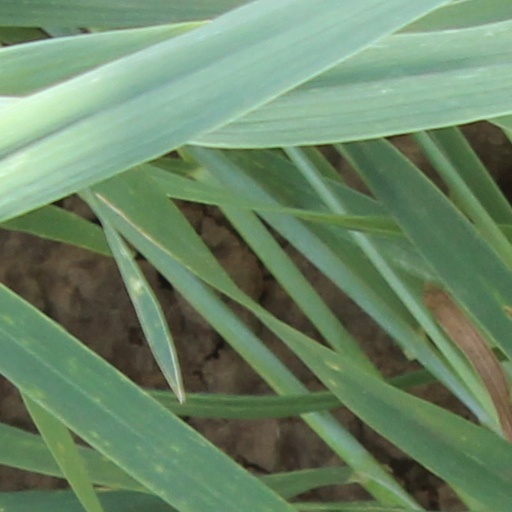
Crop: wheat